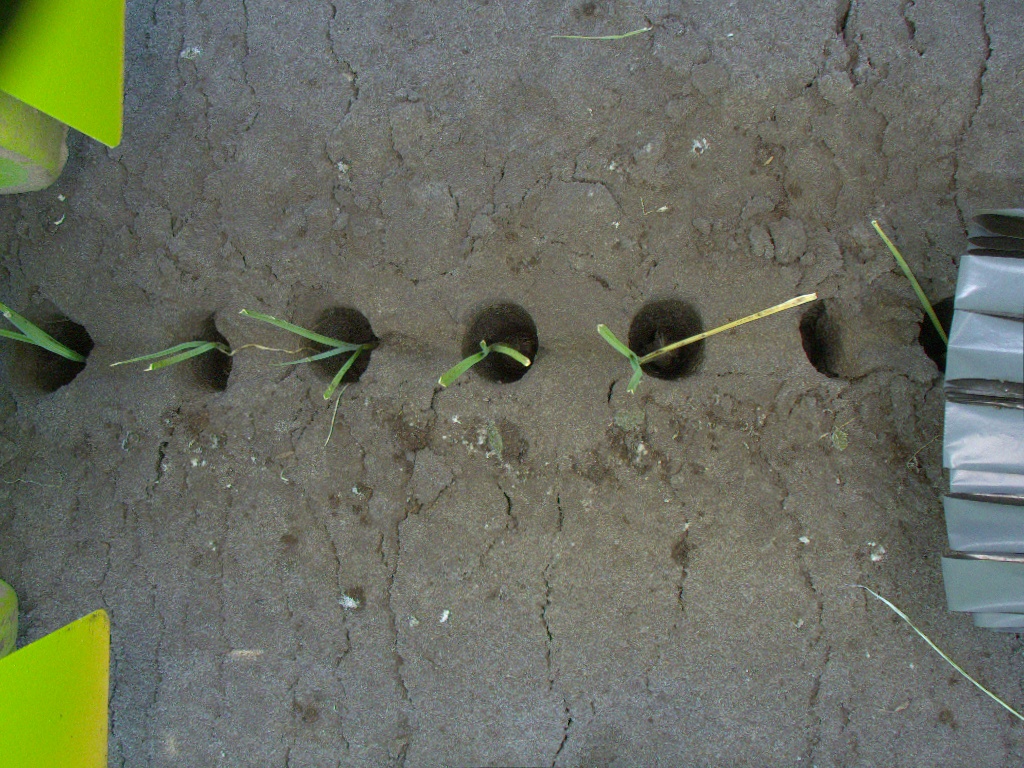
Crop: leek
Objects: stem_leek, stem_leek, stem_leek, stem_leek, stem_leek, stem_leek, leek, leek, leek, leek, leek, leek